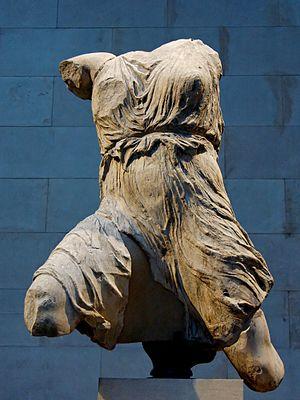
Iris. Fronton Ouest N, Parthénon, vers 447-433 av. J.-C.
Dans la mythologie grecque, Iris, fille de Thaumas et de l'Océanide Électre, donc la sœur des Harpies et d'Arcé, était la messagère des dieux, et principalement d'Héra, comme Hermès était le messager de Zeus. Dans l’Iliade d'Homère, elle est « la messagère de tous les dieux éternels ». Toujours assise auprès du trône d'Héra, elle est prête à exécuter ses ordres. Lorsque Héra revenait des Enfers dans l'Olympe, c'est Iris qui la purifiait avec des parfums. Héra avait pour elle une affection sans bornes, parce qu'elle ne lui apportait jamais que de bonnes nouvelles.
Les frontons du Parthénon sont deux ensembles de statues en marbre du Pentélique originellement situés sur les façades est et ouest du Parthénon, sur l'acropole d'Athènes. S'ils ont été réalisés par plusieurs artistes, dont Agoracritos, le maître d'œuvre fut certainement Phidias.